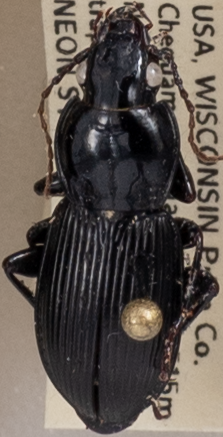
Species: Pterostichus novus
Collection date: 2021-07-13 04:00:00
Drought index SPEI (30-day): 0.136
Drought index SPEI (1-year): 0.132
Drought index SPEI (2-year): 1.45